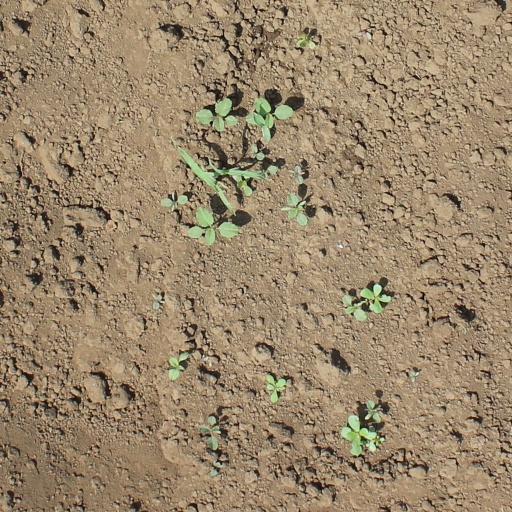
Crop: soybean